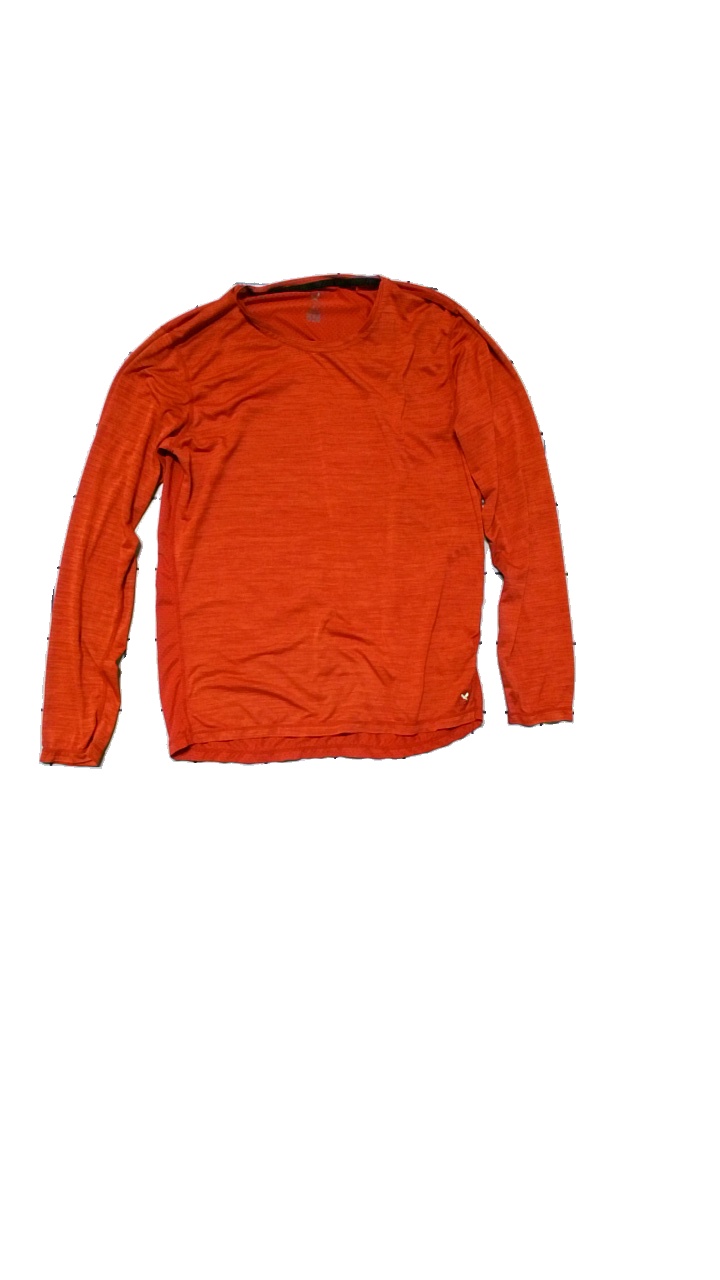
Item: Training Top (Unisex)
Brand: Soc (stadium)
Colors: Red
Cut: Regular, C-collar
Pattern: Logo print
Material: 100% polyester
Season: All
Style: Sports
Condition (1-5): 4
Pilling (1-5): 4
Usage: Reuse
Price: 50-100